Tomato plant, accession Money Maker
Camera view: horizontal (90 deg, fisheye); turntable rotation: 210 degrees
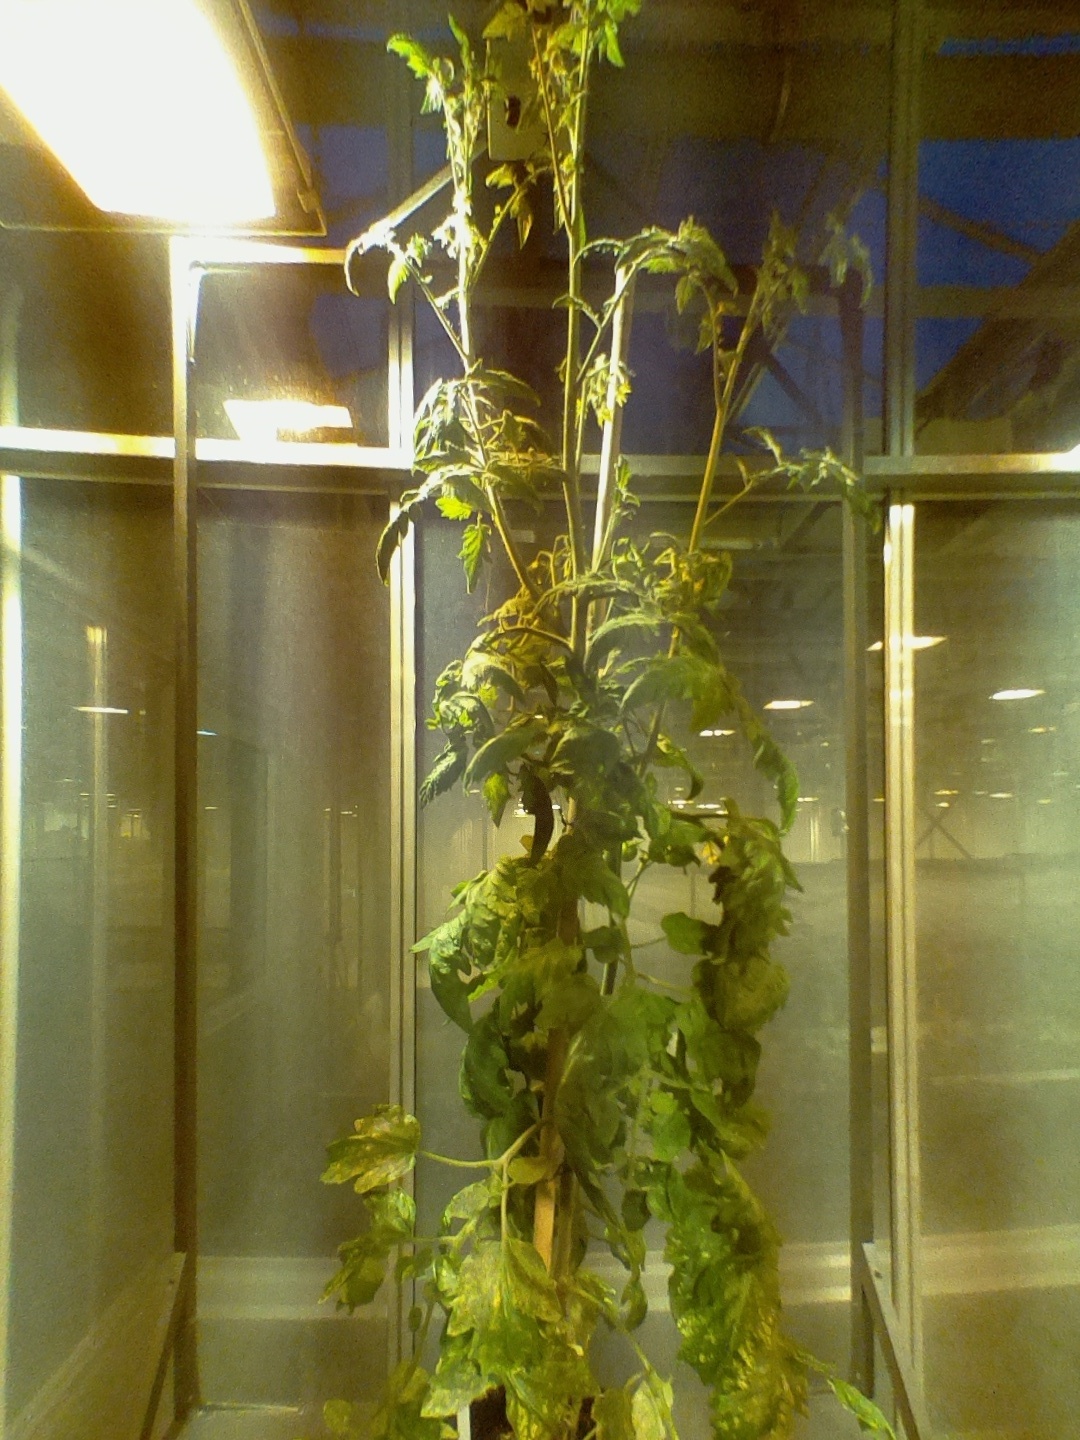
BBCH growth stage 72: 20%-30% of final fruit size